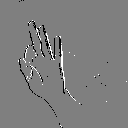
ASL letter: f